Vidyabati Kansakar

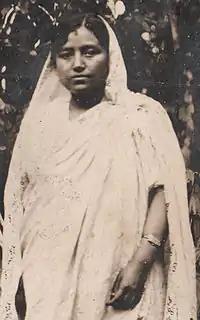
Vidyabati Kansakar in 1934

Vidyabati Kansakar (1906 – 31 January 1976) was a pioneer of nursing in Nepal. She was among the first batch of four girls sent abroad to Allahabad, India receive nurse training in 1928. They served at Nepal's only hospital Bir Hospital after their education, and became key figures in the development of modern health services in the country.